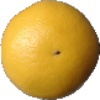
Label: Grapefruit White 1